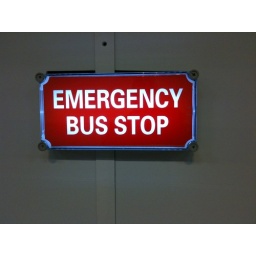
Illuminated emergency bus stop signs are located near emergency exits in the tunnel.